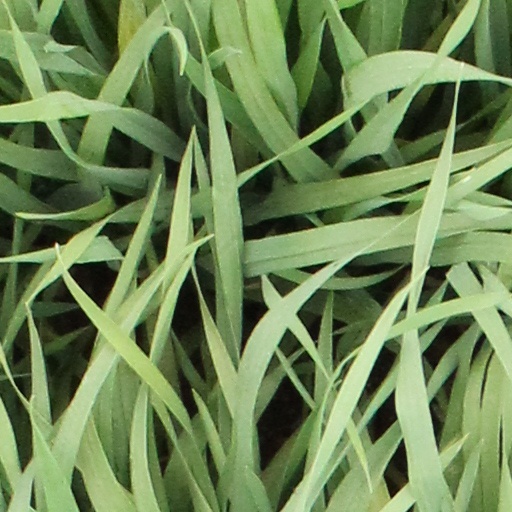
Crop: wheat